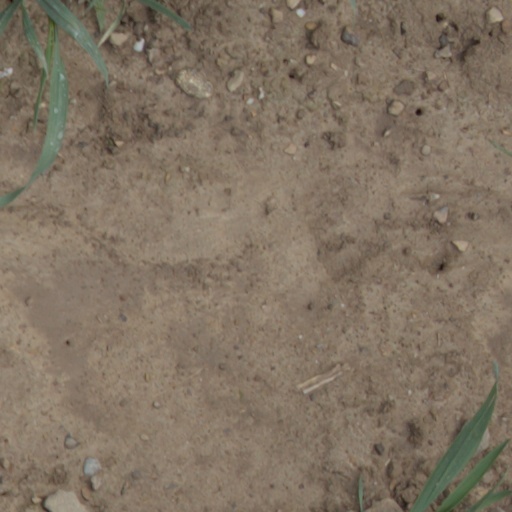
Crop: wheat